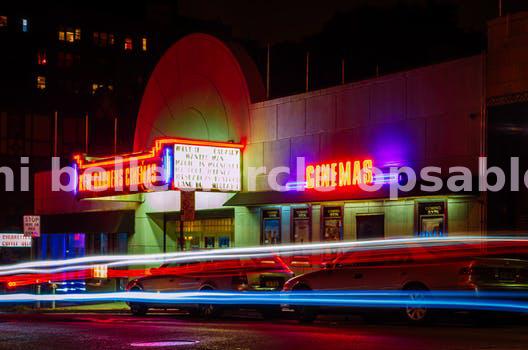
Label: Watermark